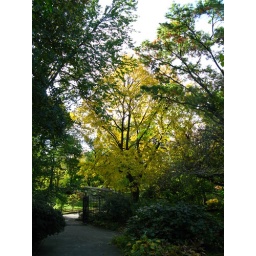
the yellow tree in the center of the shot is a linden tree, Conservatory Garden, Central Park, fall 2009